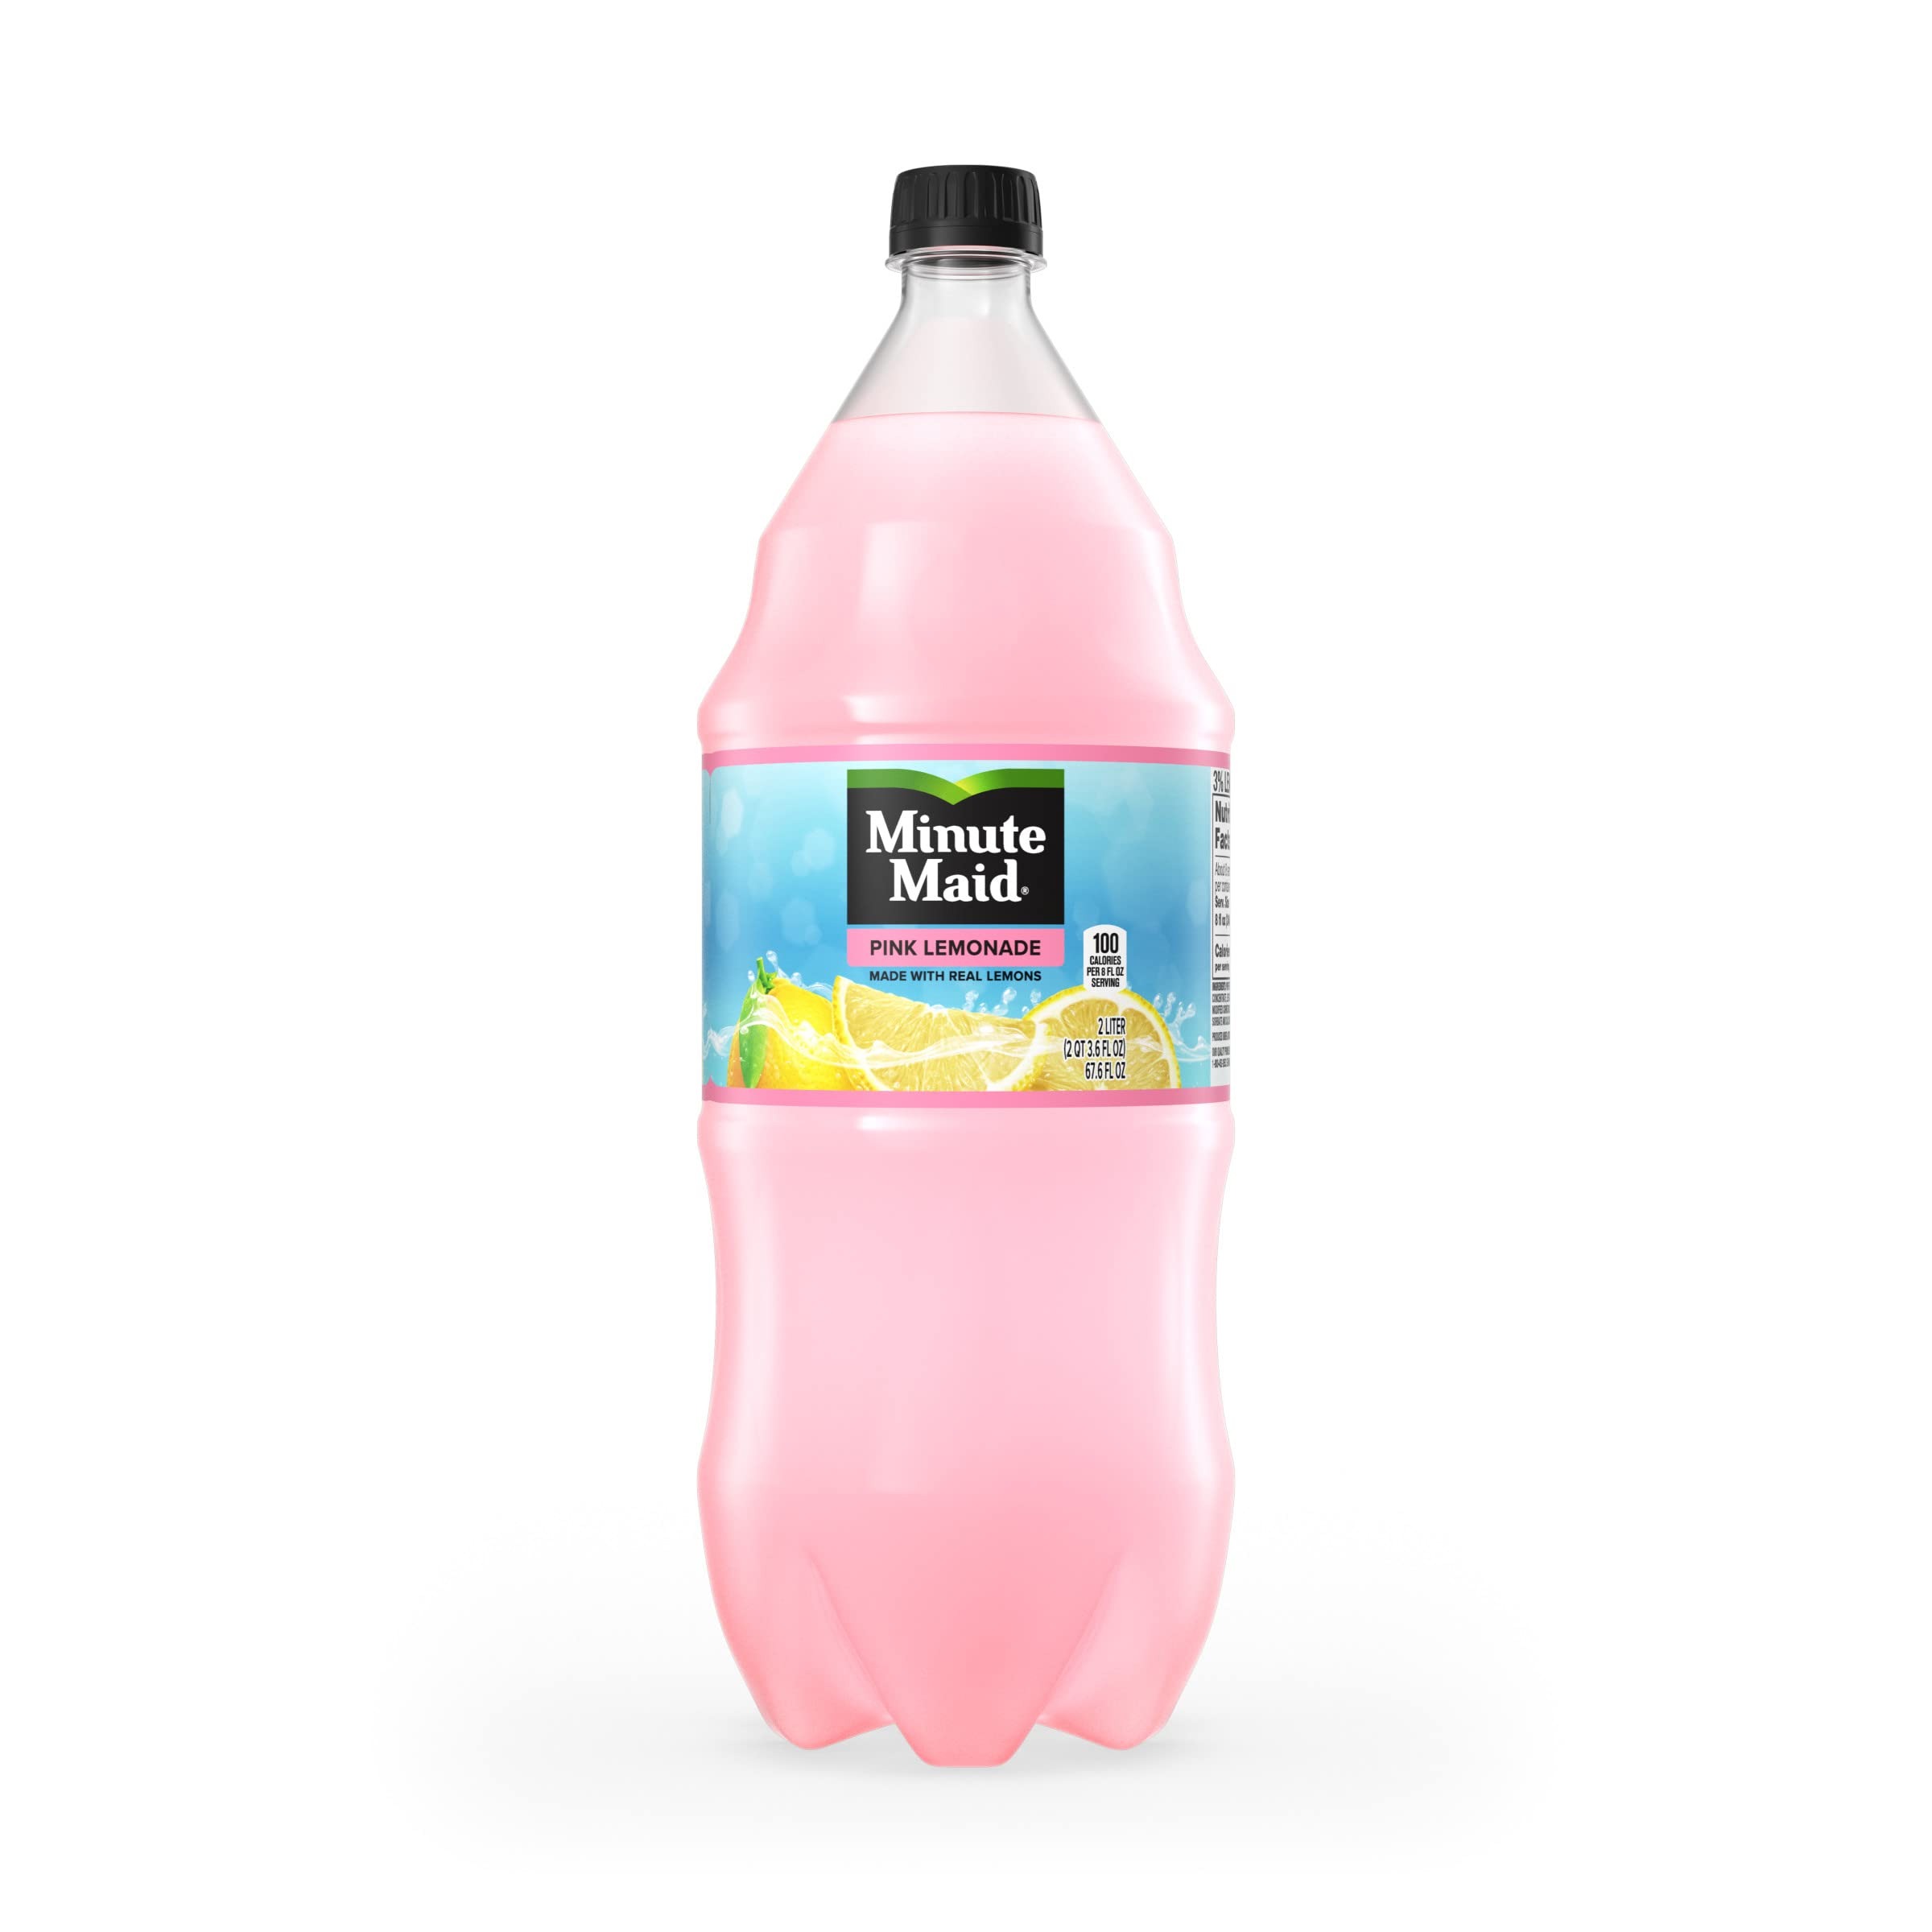
Item Name: Minute Maid Pink Lemonade, Fruit Drink, 2 Liters
Bullet Point 1: One (1) Two-Liter Bottle of pink lemonade
Bullet Point 2: Made with real lemons
Bullet Point 3: Perfect size for drinking with meals, on the go, or any time
Bullet Point 4: Put good in, Get good out
Value: 67.63
Unit: Fl Oz

Price: 1.88